José Joaquín Ampuero y del Río

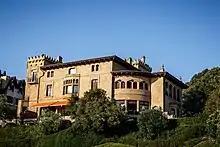
, Getxo

In 1903 Ampuero married Casilda Gandarias Durañona (1872-1968), descendant to a powerful Basque industrialist family related to numerous mining and metallurgy enterprises. The couple first settled at the Durango Eche Zuria estate, but later they purchased and re-modeled a grandiose residential estate in Getxo, to be known as . They had 3 children, born between 1906 and 1912; the best known was Casilda Ampuero Gandarias, the active Carlist herself who married general José Varela; José María and Pedro did not engage in politics and dedicated themselves to business, holding high executive posts in various companies. This was the case also of many Ampuero's grandchildren from the Varela Ampuero, Ampuero Urruela and Ampuero Osma families, though the best known one, Casilda Varela Ampuero, became sort of a media celebrity having married the world-famous guitar virtuoso, Paco de Lucia. Also great-grandchildren form part of the Ampuero business dynasty and as such are present in the gossip media; this is the case e.g. of Joaquín Güell Ampuero.